Great Naktong Offensive

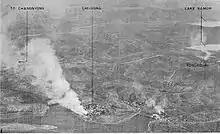
Changyong defensive positions, 1950.

During the KPA September 1 offensive, the US 35th Infantry Regiment, 25th Infantry Division was heavily engaged in the Battle of Nam River north of Masan. On the 35th Regiment's right flank, just north of the confluence of the Nam River and the Naktong River, was the US 9th Infantry Regiment, 2nd Infantry Division. There, in the southernmost part of the 2nd Infantry Division zone, the 9th Infantry Regiment held a sector more than long, including the bulge area of the Naktong where the First Battle of Naktong Bulge had taken place earlier in August. Each US infantry company on the river line here had a front of to and they held only key hills and observation points, as the units were extremely spread out along the wide front.